Norway–Russia border

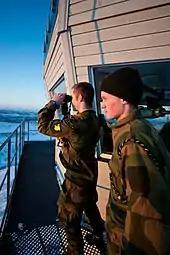
Conscripts from Norway's Garrison of Sør-Varanger patrol the border from a border outpost

The area on both sides of the river saw an increased industrialization, especially Sydvaranger in Norway and Pechenganikel (now, part of MMC Norilsk Nickel) in Russia. This raised the question of utilizing Pasvikelven for hydroelectricity. An agreement was signed in 1957 which would result in the construction of four power stations, the Paatsjoki River Hydroelectric Plants, of which two were owned by each of the countries. All four were built by Norwegian contractors and as the sites were all built on both sides of the border, they required increased flexibility of border crossing procedures. This was further complicated by the workers not having a sense of the border being closed and frequent, innocent transgressions of the border protocols. The power plants opened between 1963 and 1978. Up until the power plants opened the river had been used for log driving from Finland to the sawmill at Elvenes, which was permitted according to the border treaty.